Piton Sainte-Rose

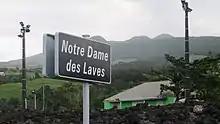
Sign for the church "Notre-Dame-des-Laves"

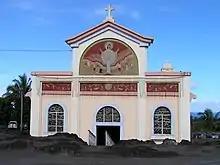
Church "Notre-Dame-des-Laves" (Our Lady of the Lava), Piton Sainte-Rose, 2006.

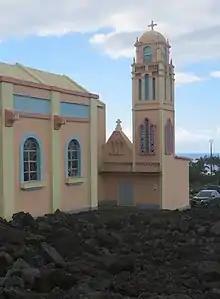
Church "Notre-Dame-des-Laves"

Piton Sainte-Rose is a village located on the eastern coast of the French island and department of Réunion in the Indian Ocean. It is part of the commune of Sainte-Rose.